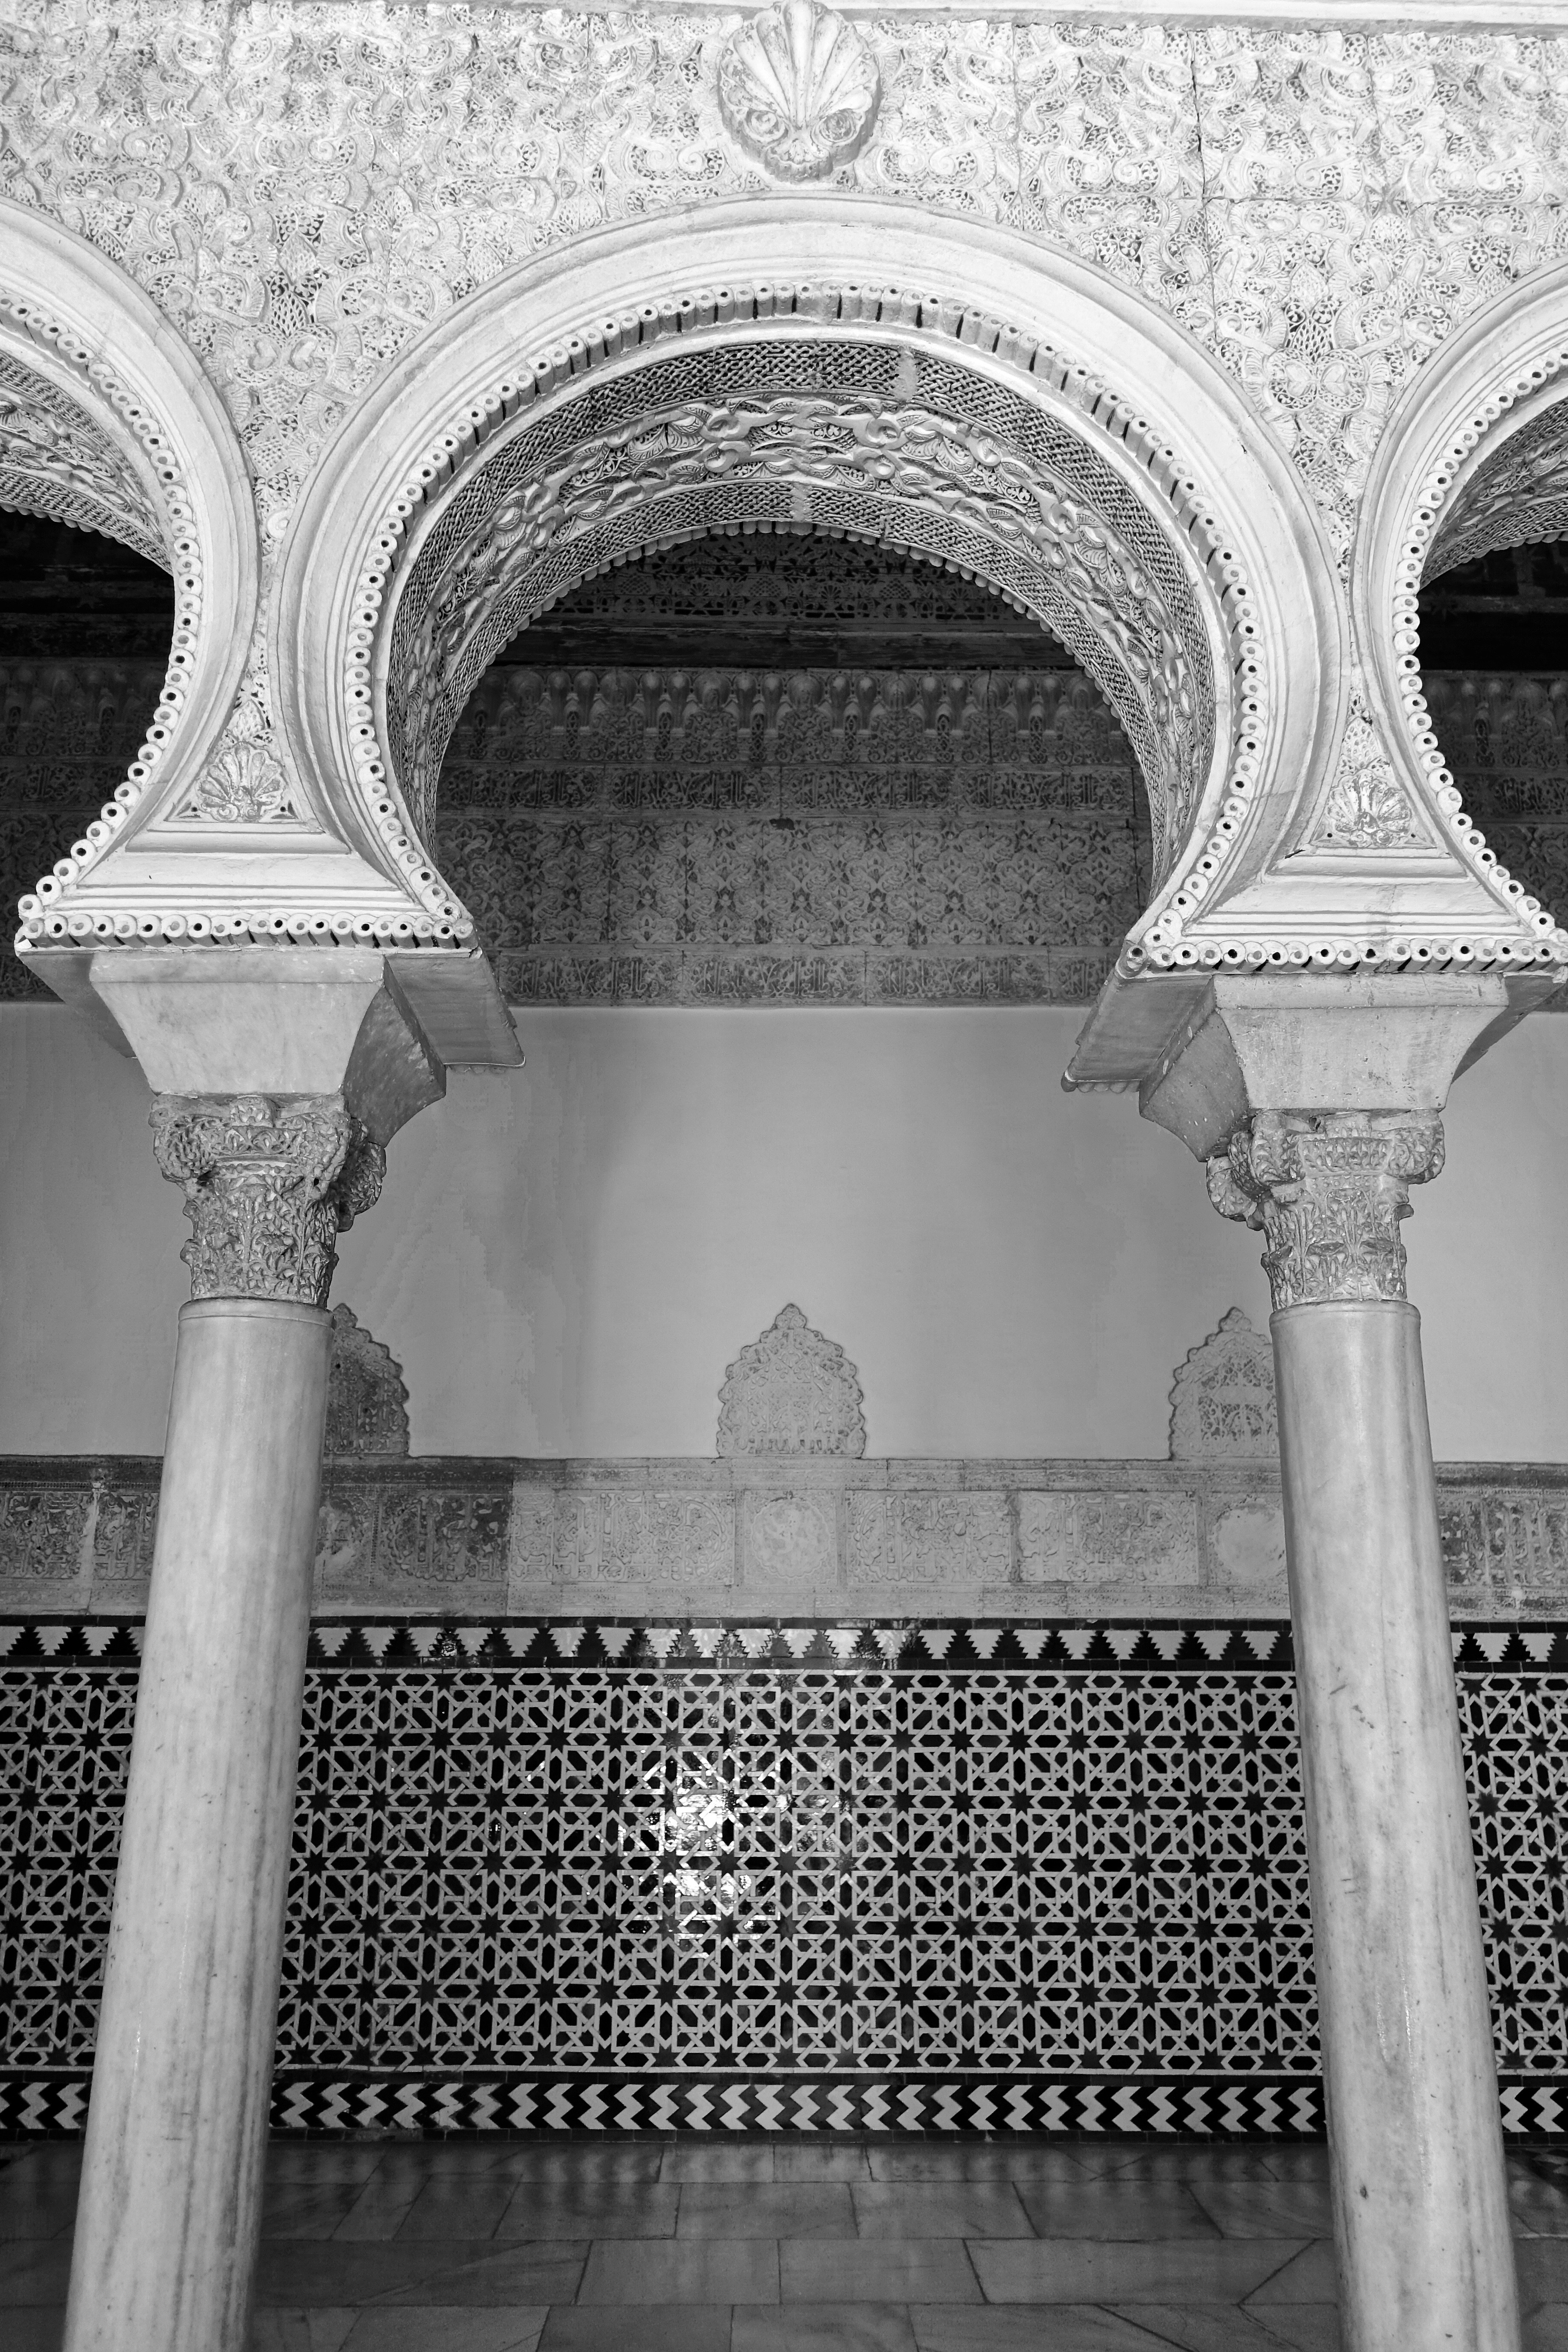
black and white, architecture, structure, white, antique, palace, arch, decoration, column, monochrome, temple, ornate, archway, symmetry, arcade, shape, arabic, islamic, monochrome photography, ancient history